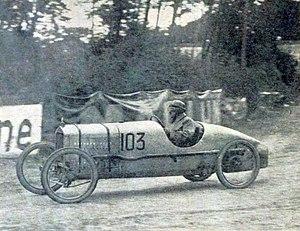
Marcel Violet au Bol d'or 1927 sur Leroy-Violet, vainqueur en 750cc3.
Achille Marcel Violet, né le 19 février 1887 dans le 17ᵉ arrondissement de Paris et mort le 17 juillet 1973 à Clichy, est un pilote automobile, ingénieur des Arts et Métiers et inventeur français, principalement actif dans le domaine de l'automobile. Il a aussi fondé un laboratoire actif dans le domaine des médecines alternatives à partir de ses découvertes sur les conséquences de l'utilisation d'eau biodynamisée, reprenant les travaux de Stanislas Bignand cinquante ans plus tôt. Cette eau est communément appelée aujourd'hui eau Violet.